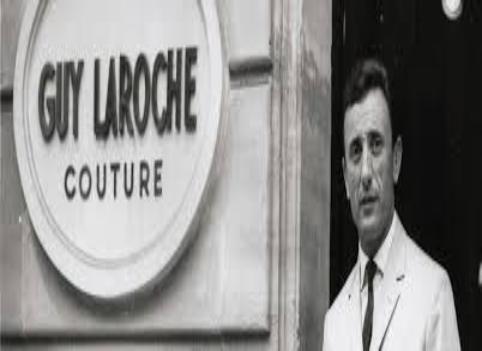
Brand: Guy Laroche
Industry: Clothes